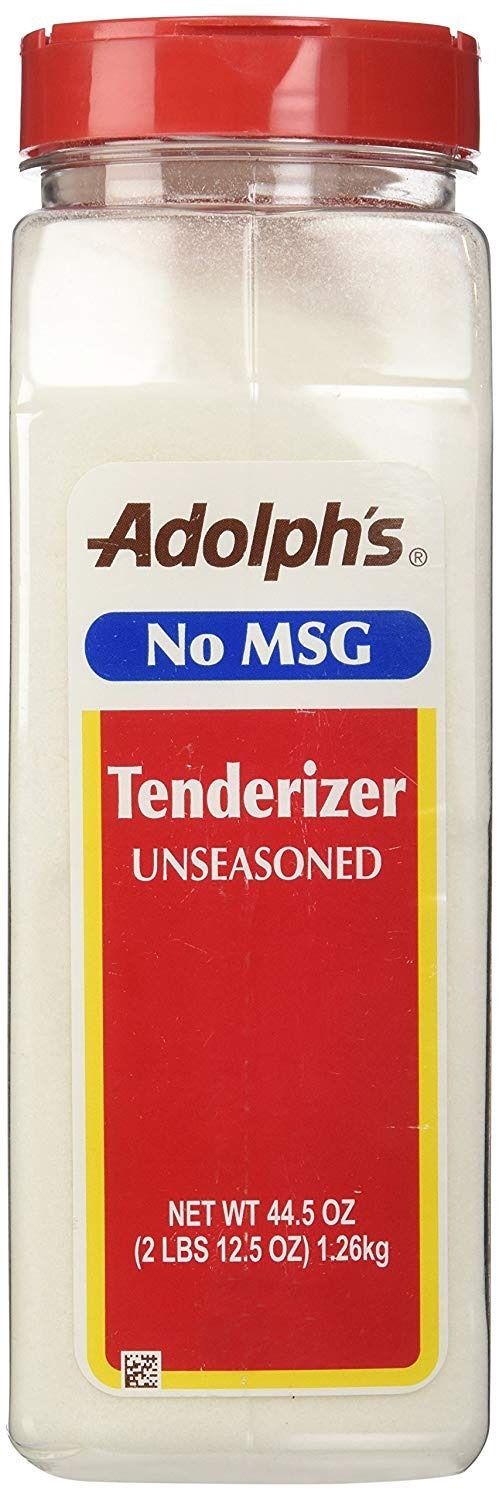
Item Name: Adolph's Unseasoned Tenderizer, 44.5 oz (Pack - 2)
Value: 44.5
Unit: Ounce

Price: 12.425